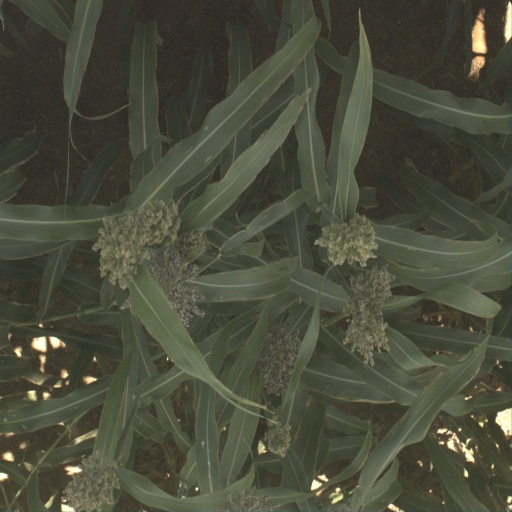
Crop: sorghum